Agnes Burns Wieck

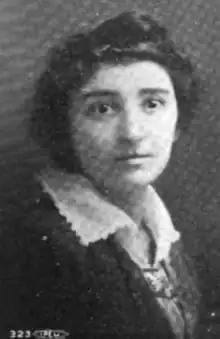
Agnes Burns (later Wieck), from a 1916 publication

Agnes Burns Wieck (January 4, 1892 – October 22, 1966) was an American labor activist and journalist, described as "a Coal Field 'Hell Raiser'".